1st Mechanised Brigade (France)

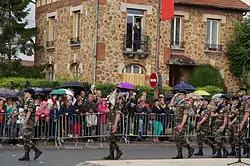
Command company marching in parade.

The motto, "Nomine et Virtute Prima" literary means "First by name and valor". The choice of the insignia, the cross of Saint Louis by général Jean Touzet du Vigier, comes from the place of formation of the unit, Tunisia, where King Louis IX of France came to rest in 1270.